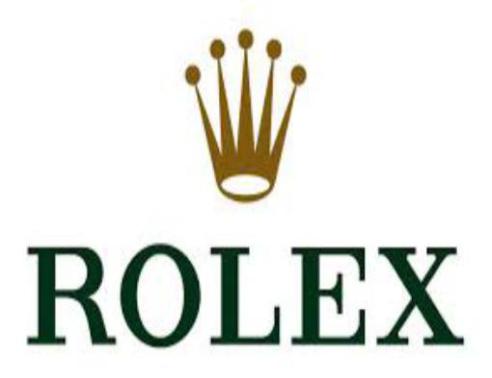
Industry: Clothes